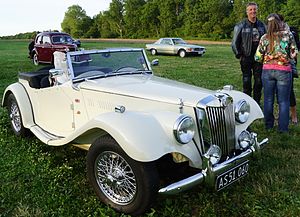
Kalø veteranbiltræf
Op til 600 Veteranbiler kører hver tirsdag til træf ved Kalø Slotsruin på Djursland
Veteranbil
Kalø Veteranbiltræfene er ugentlige arrangementer, hvor veteranbiler samles ved Kalø Slotsruin på Djursland. Det startede i 2002, og træffene finder sted hver tirsdag i forårs-, sommer- og efterårsmånederne med op til 600 veteranbiler per gang, ifølge en af stifterne, Bent Ammitsbøl. Veteranbilejerne behøver ikke at tilmelde sig, men dukker bare op i løbet af eftermiddagen og først på aftenen. Tirsdags-træffene er baseret på selvjustits, og der er ingen ansatte eller officials. Det er gratis at deltage for udstillere såvel som publikum. Træffene bliver afholdt på et svagt skrånende græsareal ned til Aarhusbugten med udsigt over Kalø Slotsruin i Egens Vig ved Nappedam. Området ligger i bunden af Aarhusbugten og ud til Molsvej, to kilometer syd for byen Rønde, 30 km nord for Aarhus. Hovedvægten er på veteranbiler, men også gamle motorcykler og knallerter deltager, ligesom der ofte kommer stylede køretøjer af forskellig art.